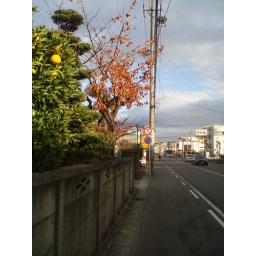
bus stop near the church